Frederick Courtice

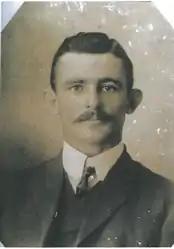

Frederick Courtice (2 April 1883 – 18 February 1956) was a member of the Queensland Legislative Council.